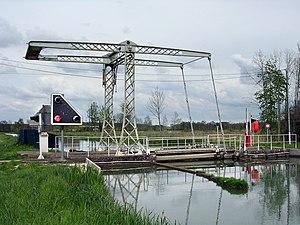
Cheuge est une commune française située dans le département de la Côte-d'Or en région Bourgogne-Franche-Comté.
La Veuve Couderc est un drame psychologique italo-français réalisé par Pierre Granier-Deferre, sorti en 1971. Il s’agit de l’adaptation du roman homonyme de Georges Simenon.
Le Canal entre Champagne et Bourgogne anciennement canal de la Marne à la Saône est un canal à bief de partage au gabarit Freycinet reliant les vallées de la Marne et de la Saône.